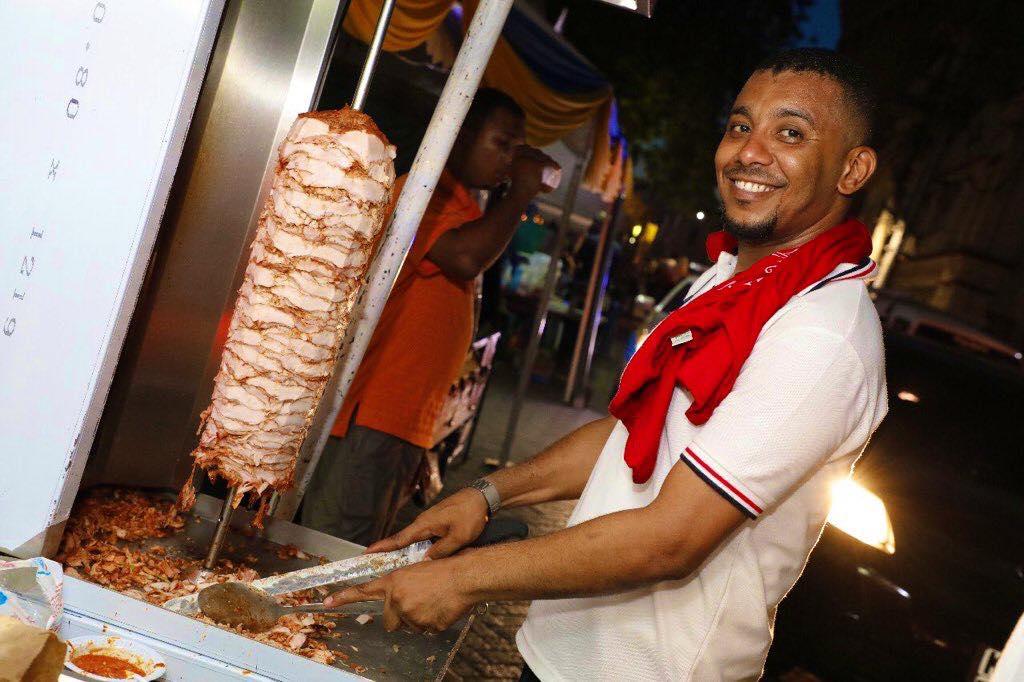
Kuna mhudumu ambaye anauza chakula cha mitaani, pia anaonekana ywauza shawarma pia kuna mtu aliyesimama kando yake ambaye anaonekana anakunywa kinywaji fulani. Kuna gari nyeusi ambayo iko nyuma ya huyo mhudumu wa shawarma.